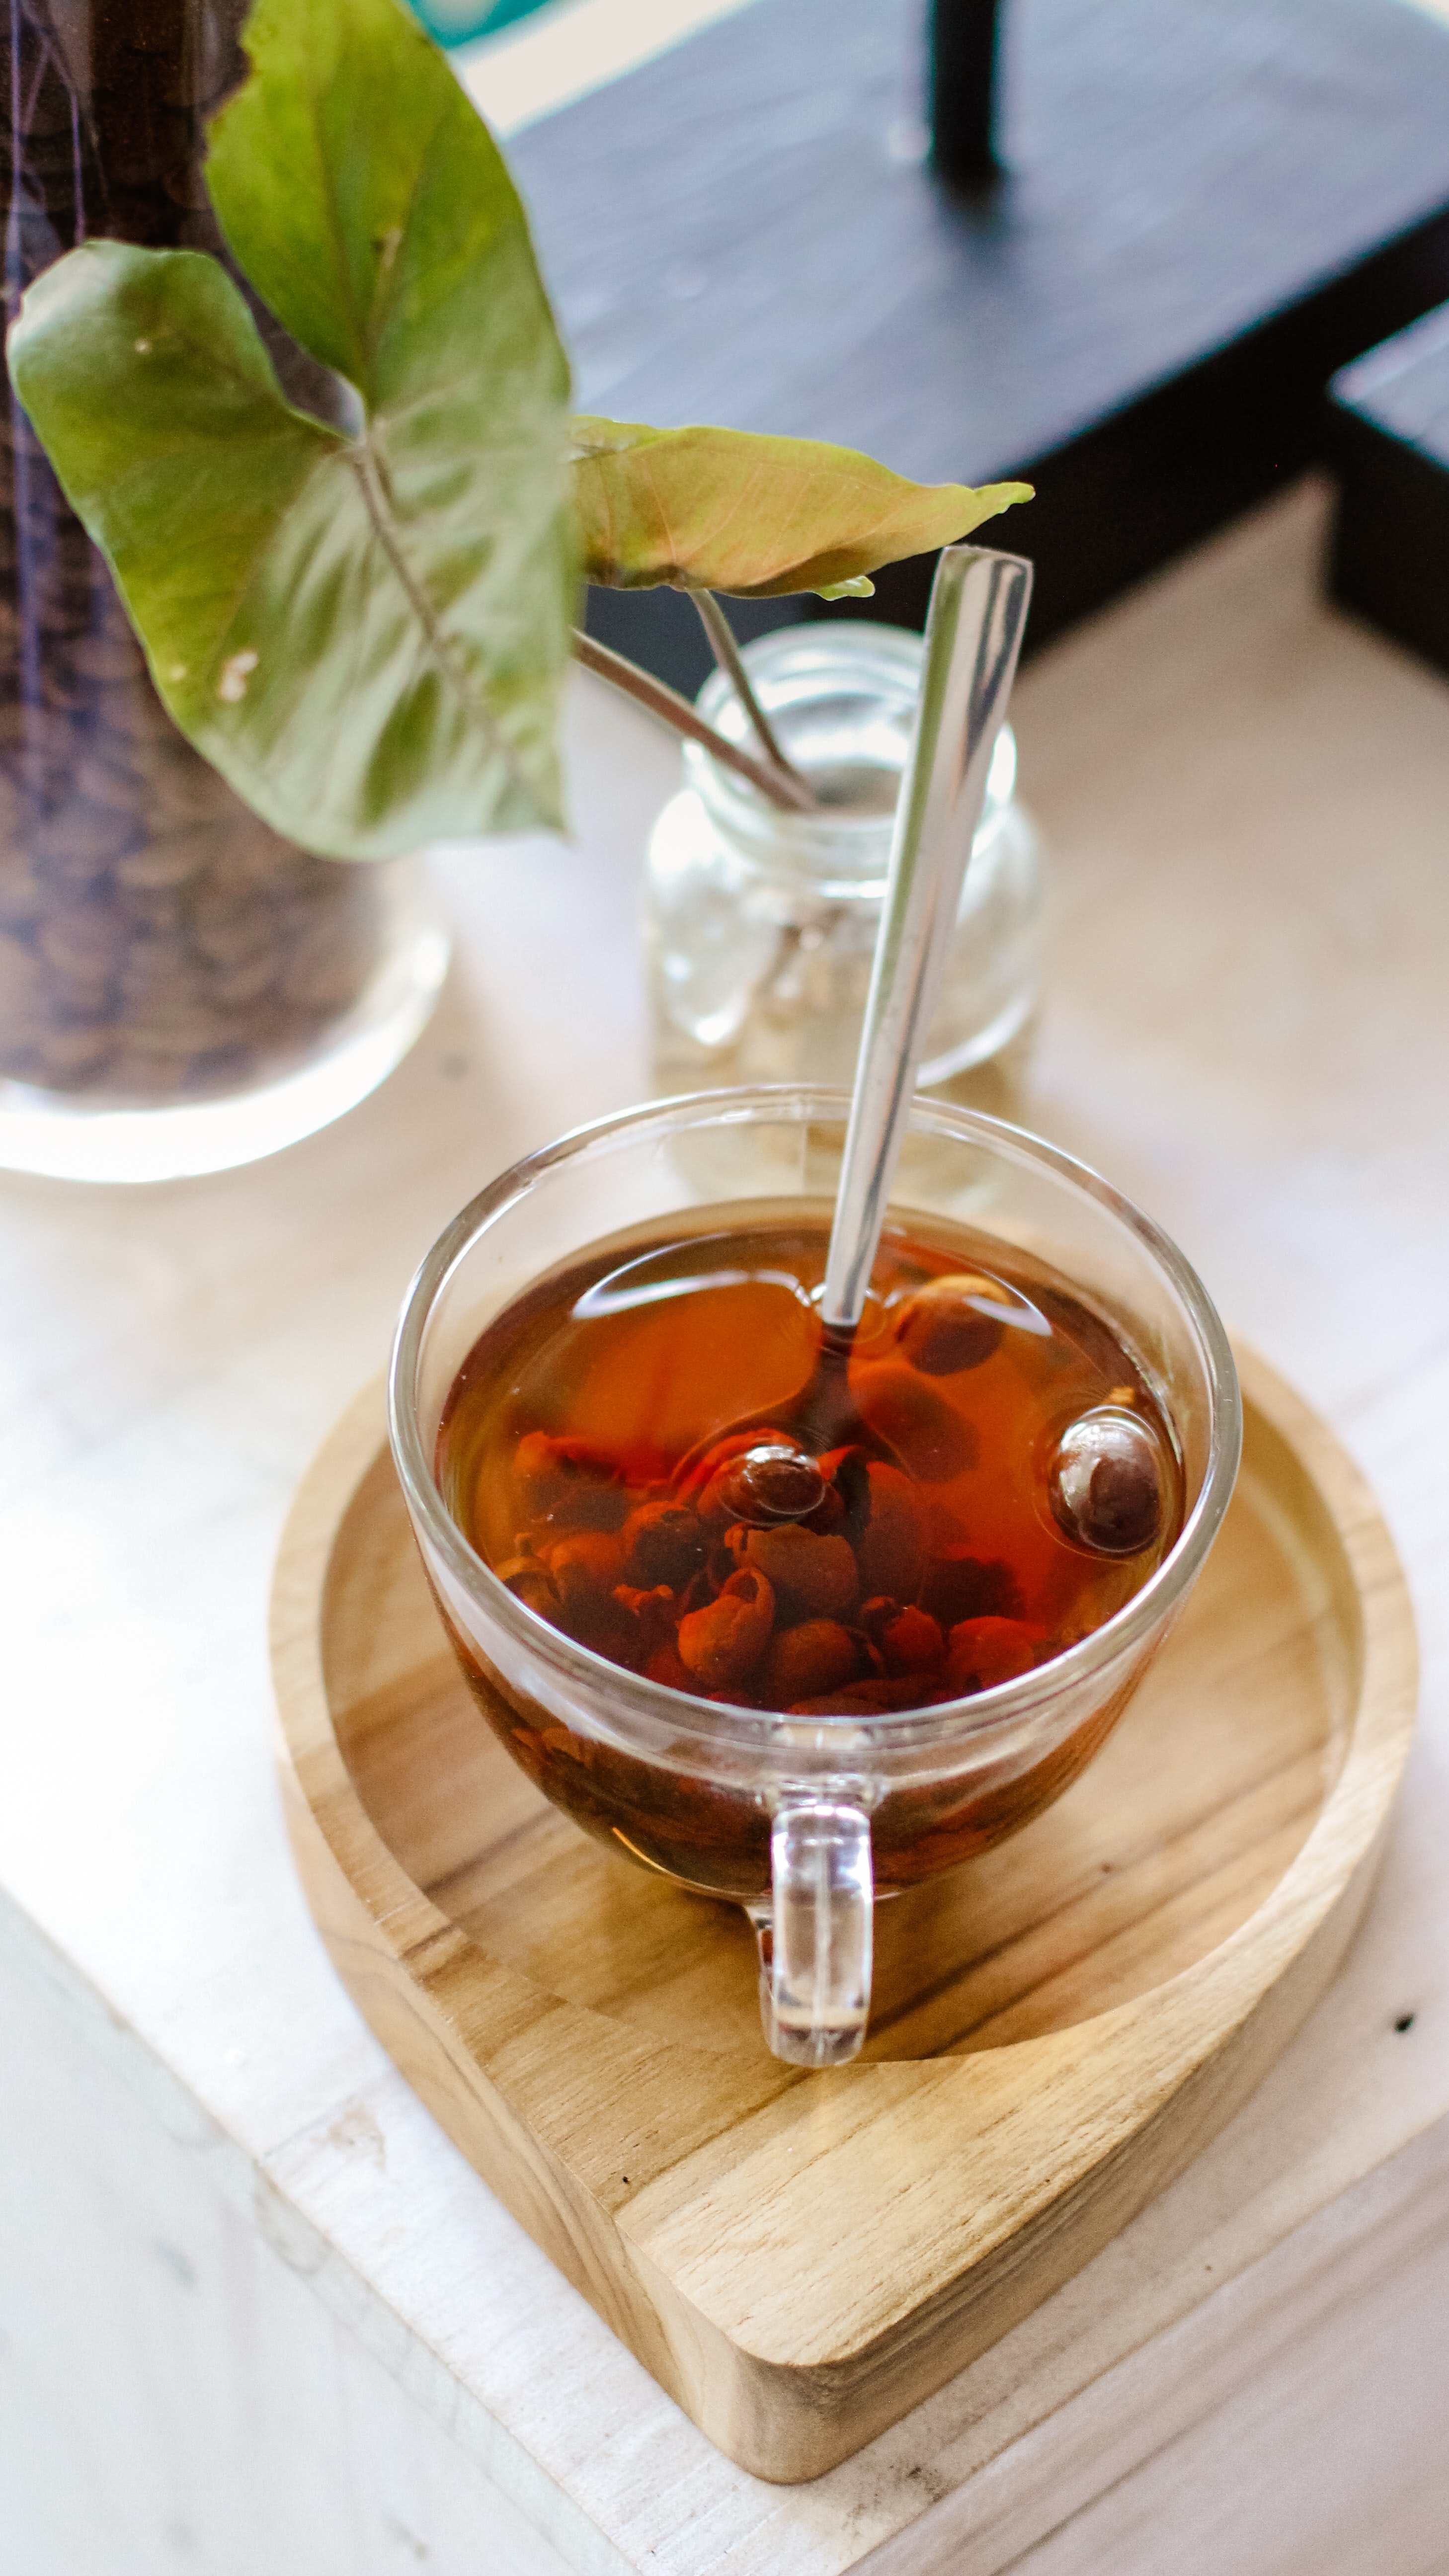
food, chinese herb tea, ingredient, cuisine, dish, tea, iced tea, drink, cuba libre, Wedang jahe, Winter melon punch, produce